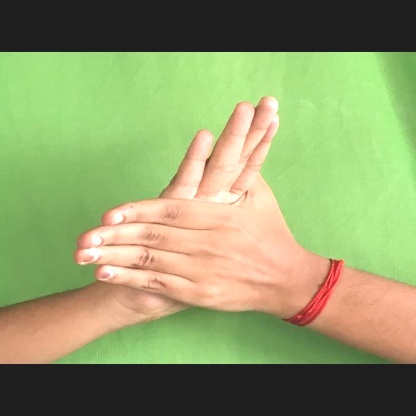
Mudra: Chakra